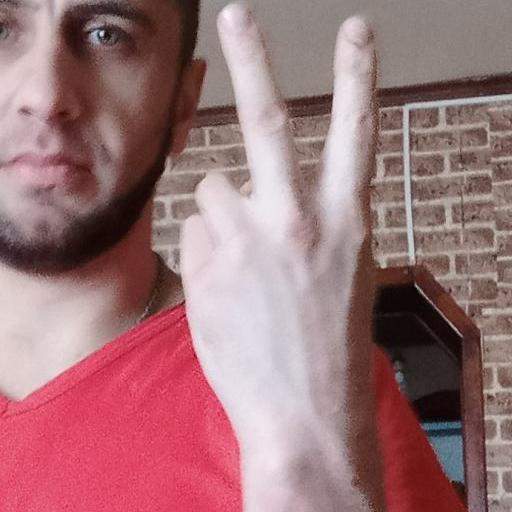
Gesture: peace_inverted